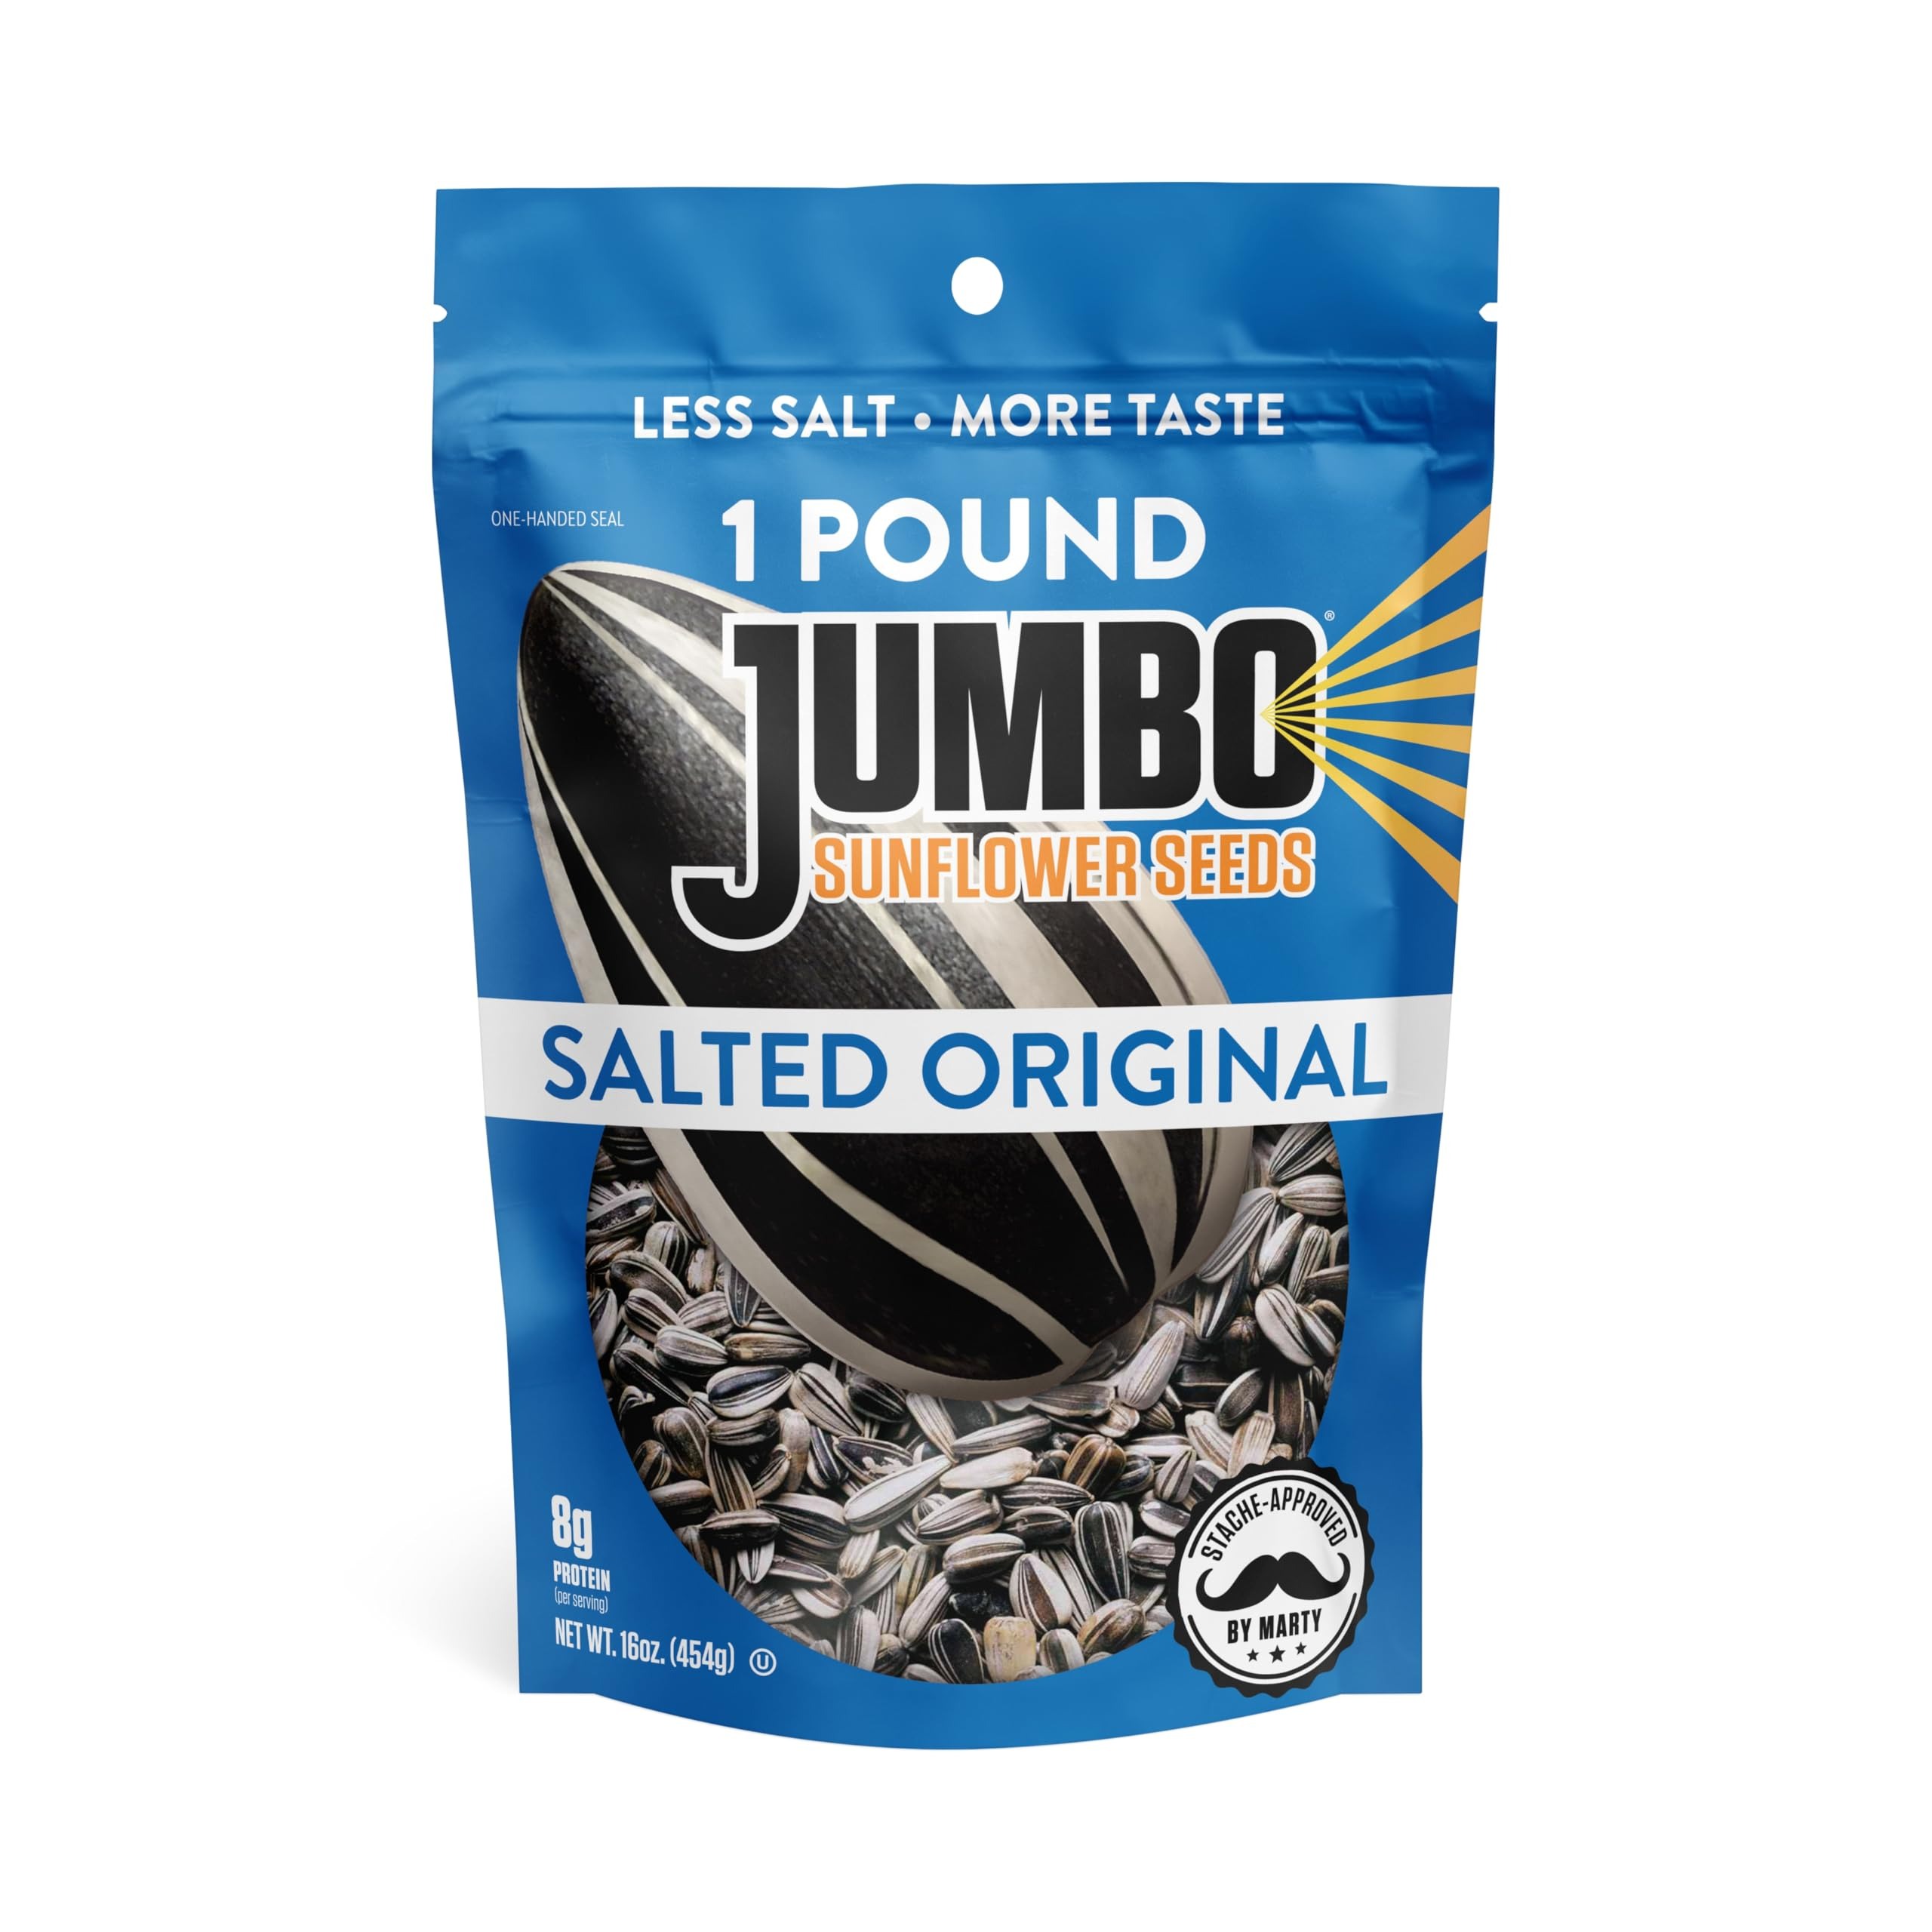
Item Name: JUMBO SUNFLOWER SEEDS, Original, 16-Ounce (Pack of 6)
Bullet Point 1: Roasted and Salted Sunflower Seeds
Bullet Point 2: Great for snacking and long lasting energy
Bullet Point 3: Great whole food source of antioxidants and Vitamin E
Bullet Point 4: High in Protein, Low in carbs
Bullet Point 5: Low on Sodium, Big on taste
Value: 96.0
Unit: Ounce

Price: 54.88